The Masque at Kenilworth

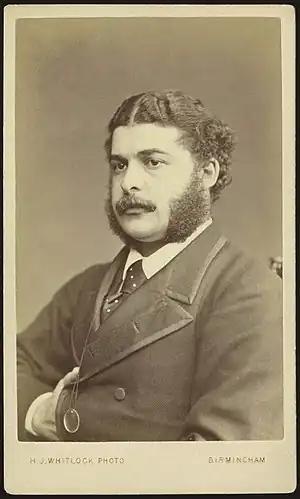
Sullivan in about 1870

The piece has received two complete professional recordings. The first, in 1999, was on a disk called "Sullivan: 'The Masque at Kenilworth' – Music for Royal and National Occasions", by the Oxford Company of Musicians and Oxford Pro Musica Singers, conducted by Michael Smedley (Symposium CD 1247). A second recording, by Victorian Opera Northwest, conducted by Richard Bonynge, was released in 2014 (Dutton Vocalion CDLX 7310). A review notes that "Kenilworth" and its companion piece, "On Shore and Sea", "emerge in good heart under veteran Richard Bonynge's life-ebullient conviction. The singers, solo and ensemble and orchestra deliver fully satisfactory results ... and more."